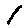
Label: 1